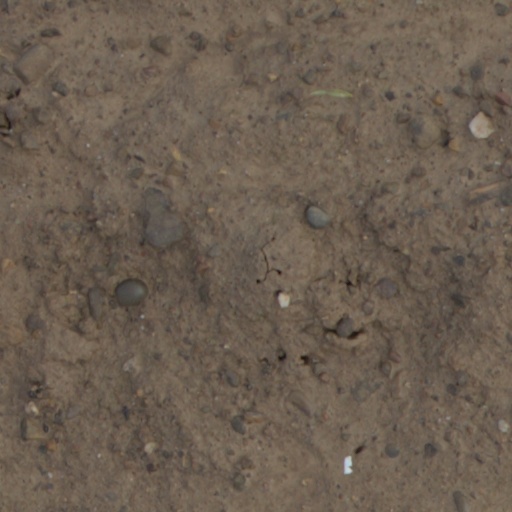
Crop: wheat